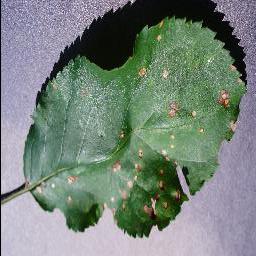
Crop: apple
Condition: black_rot